Isaac Carbonell

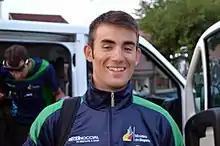
Carbonell in 2014

Isaac Carbonell (born 6 August 1994) is a Spanish racing cyclist. He rode at the 2014 UCI Road World Championships.